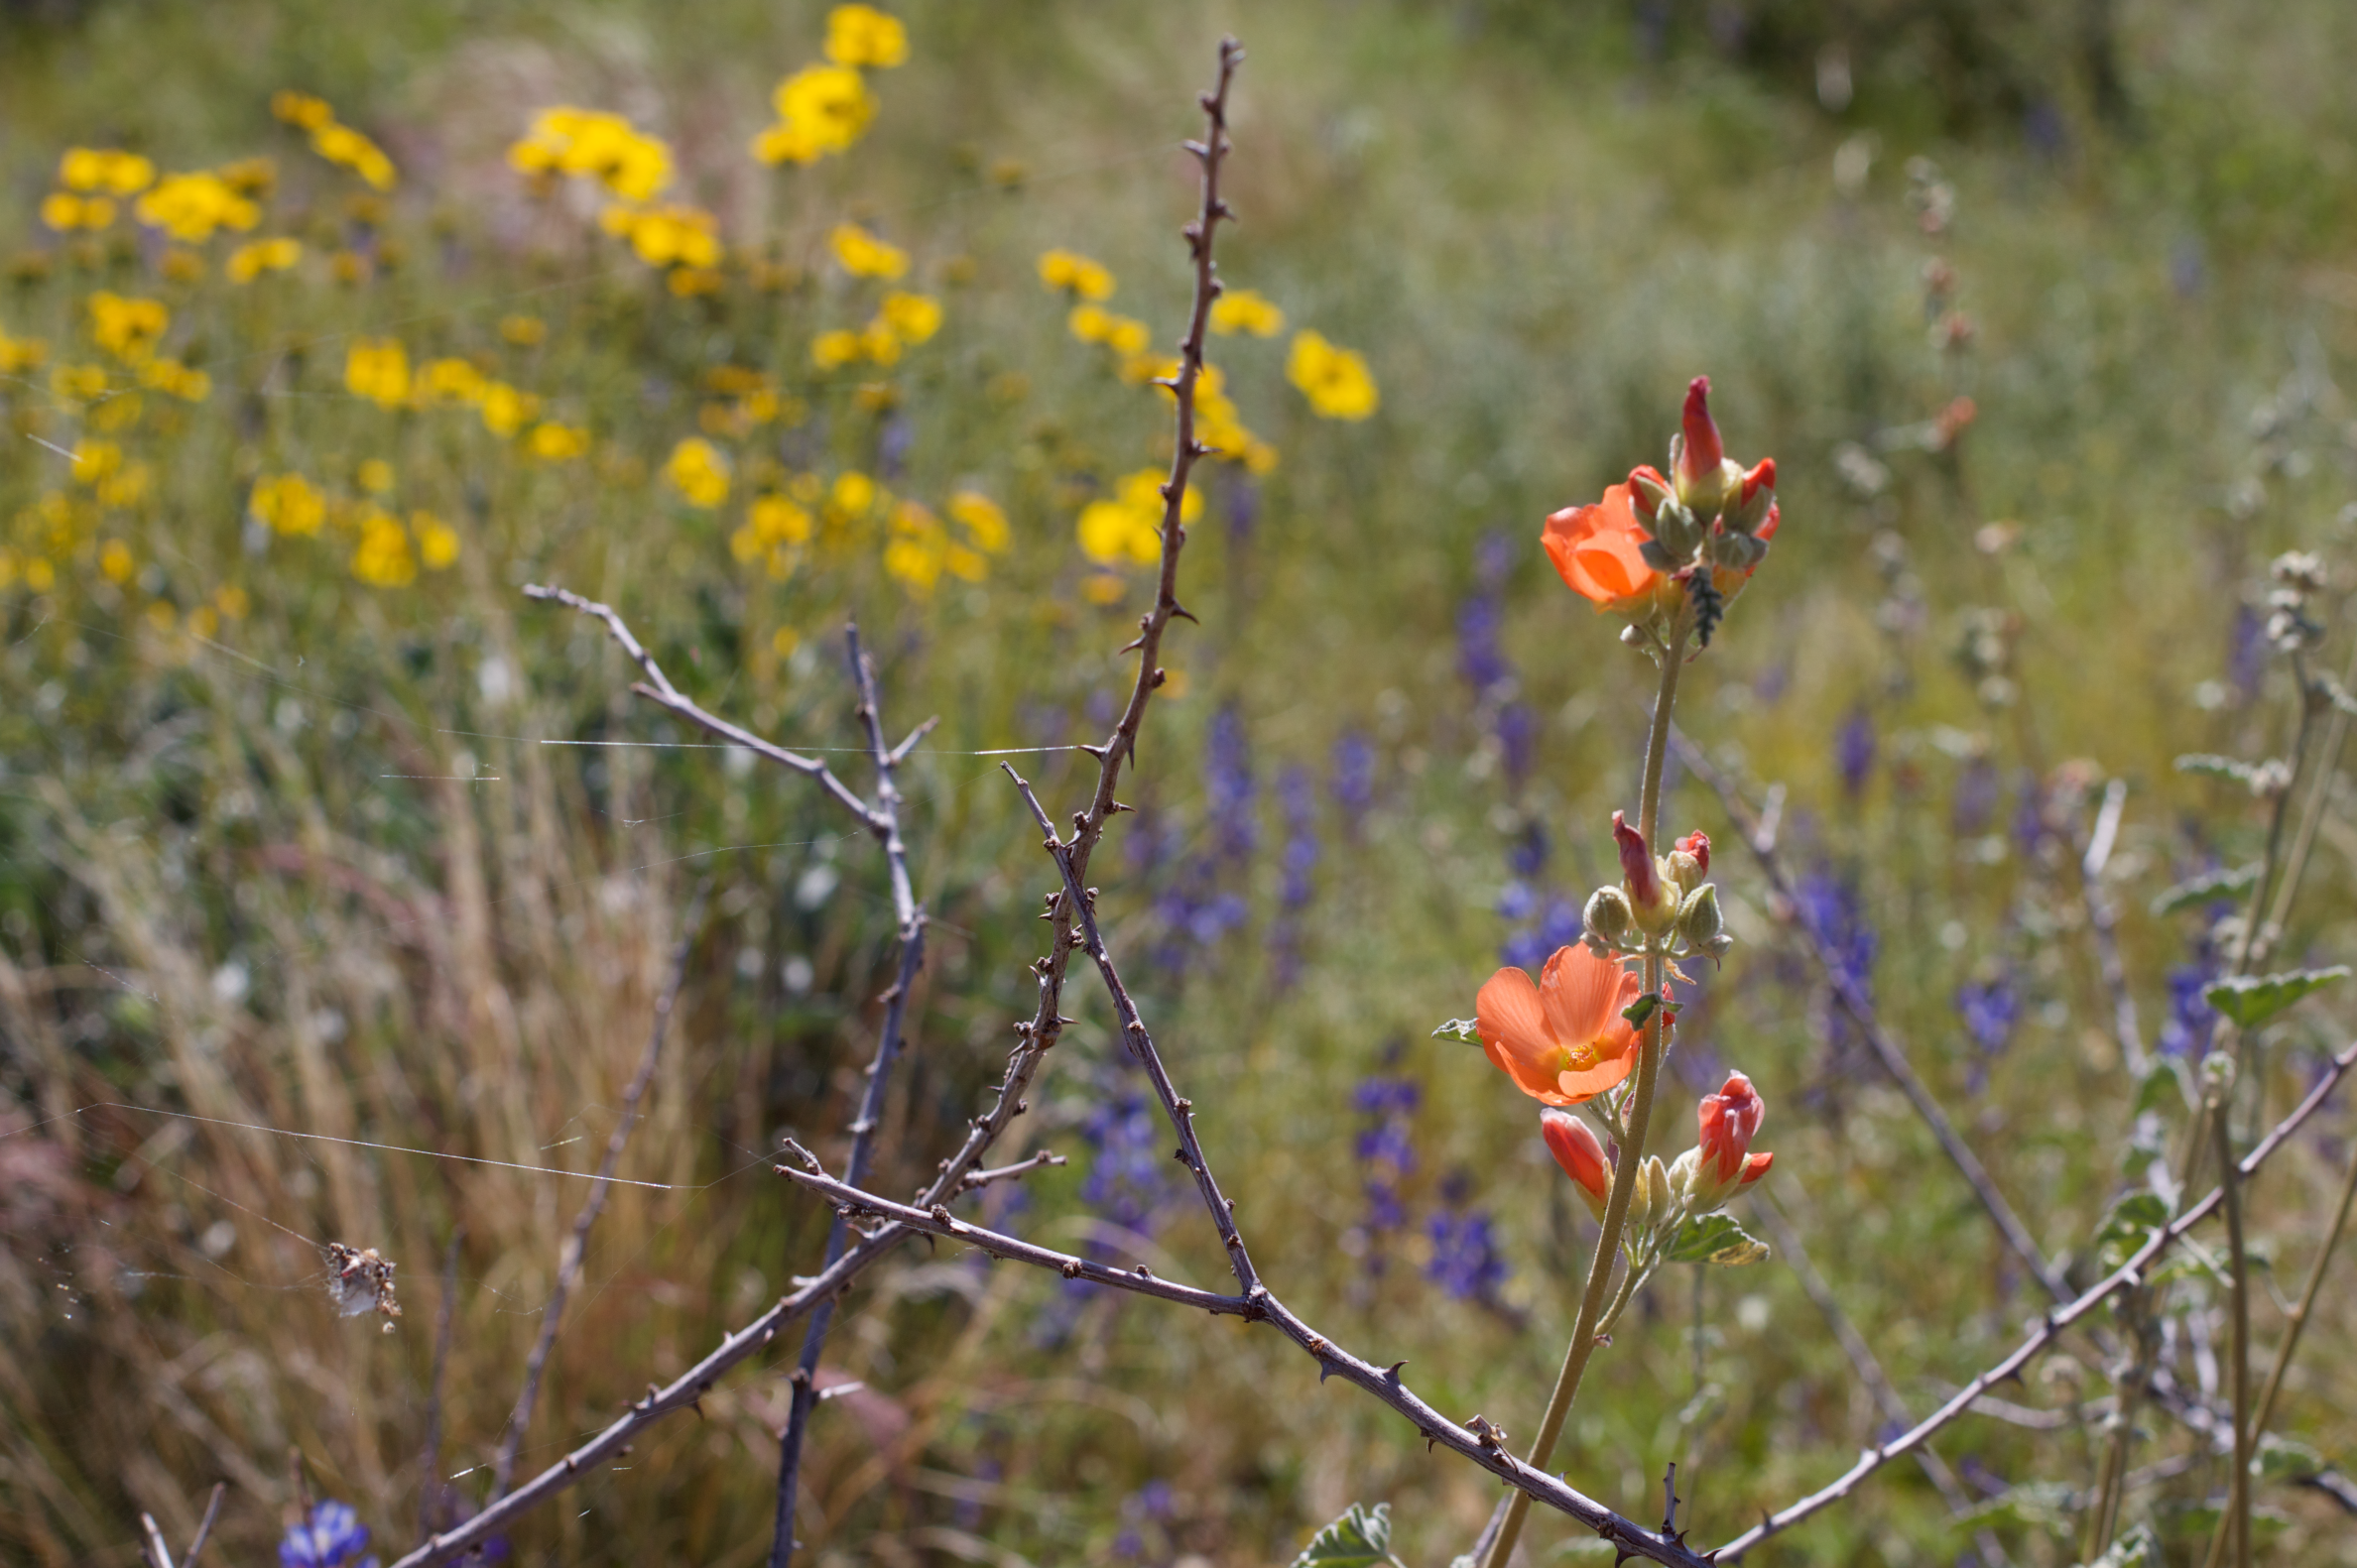
nature, grass, branch, blossom, plant, meadow, prairie, leaf, flower, wildlife, produce, autumn, botany, flora, season, fauna, wildflower, habitat, macro photography, flowering plant, natural environment, land plant